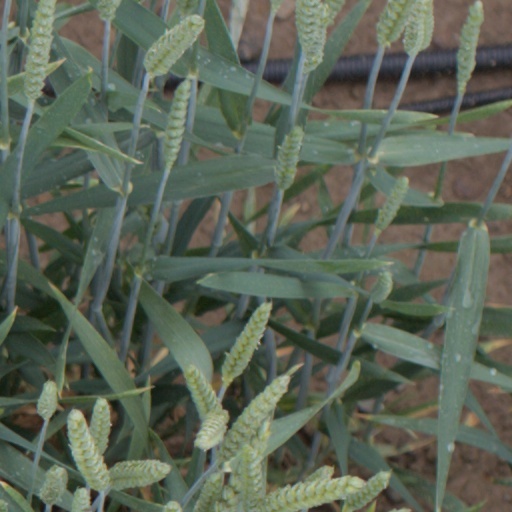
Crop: wheat